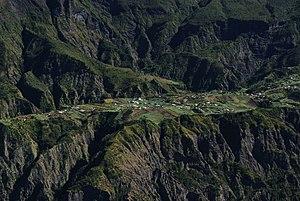
Ilet à Cordes
Îlet à Cordes est un îlet de l'île de La Réunion, département d'outre-mer français dans le sud-ouest de l'océan Indien. Ce petit hameau est installé sur un plateau isolé à l'ouest du centre-ville de la commune Cilaos et dans le nord-ouest du cirque naturel du même nom. Seule une route étroite à flanc de montagne permet de relier le bourg, à onze kilomètres de là.